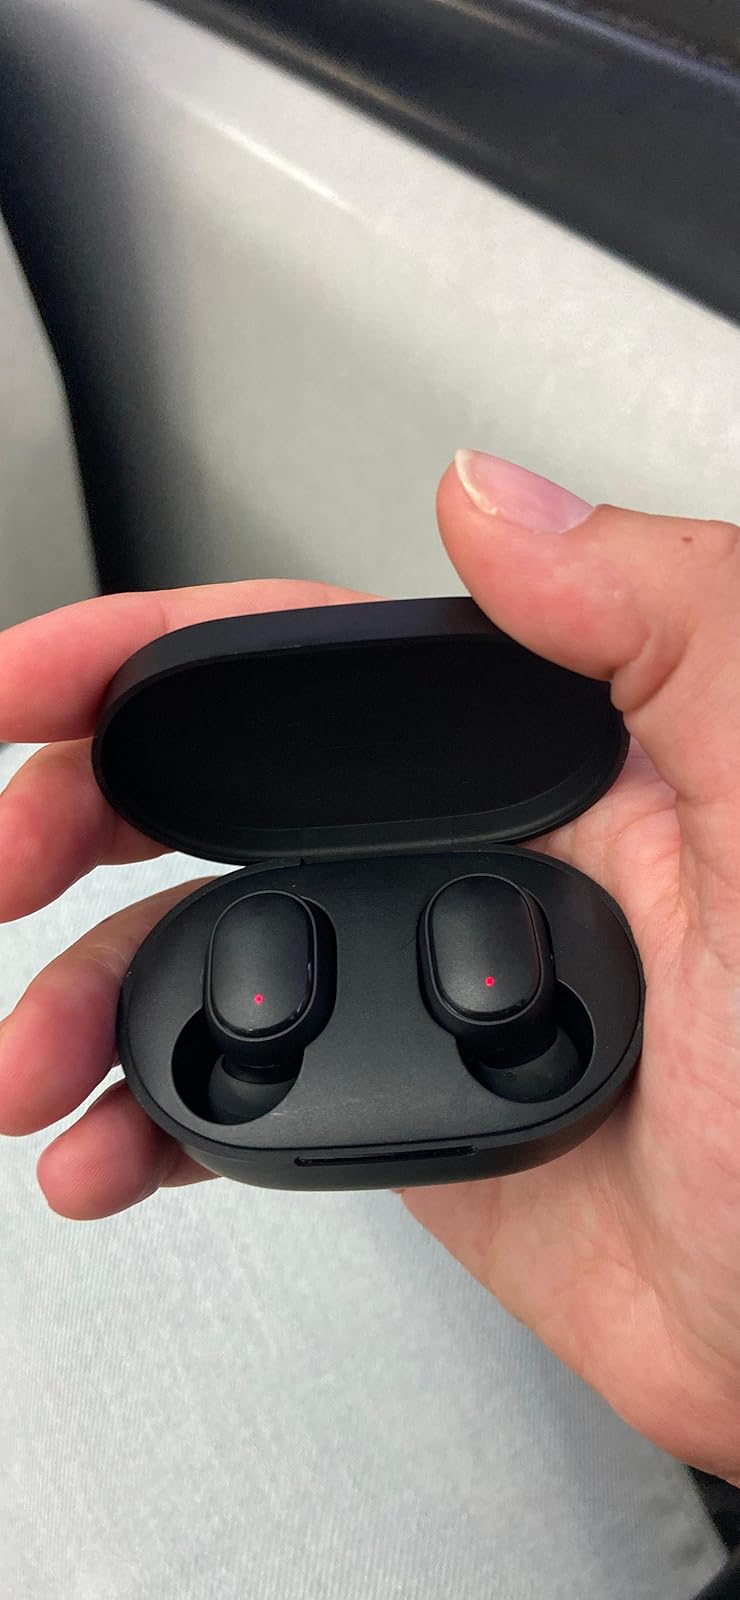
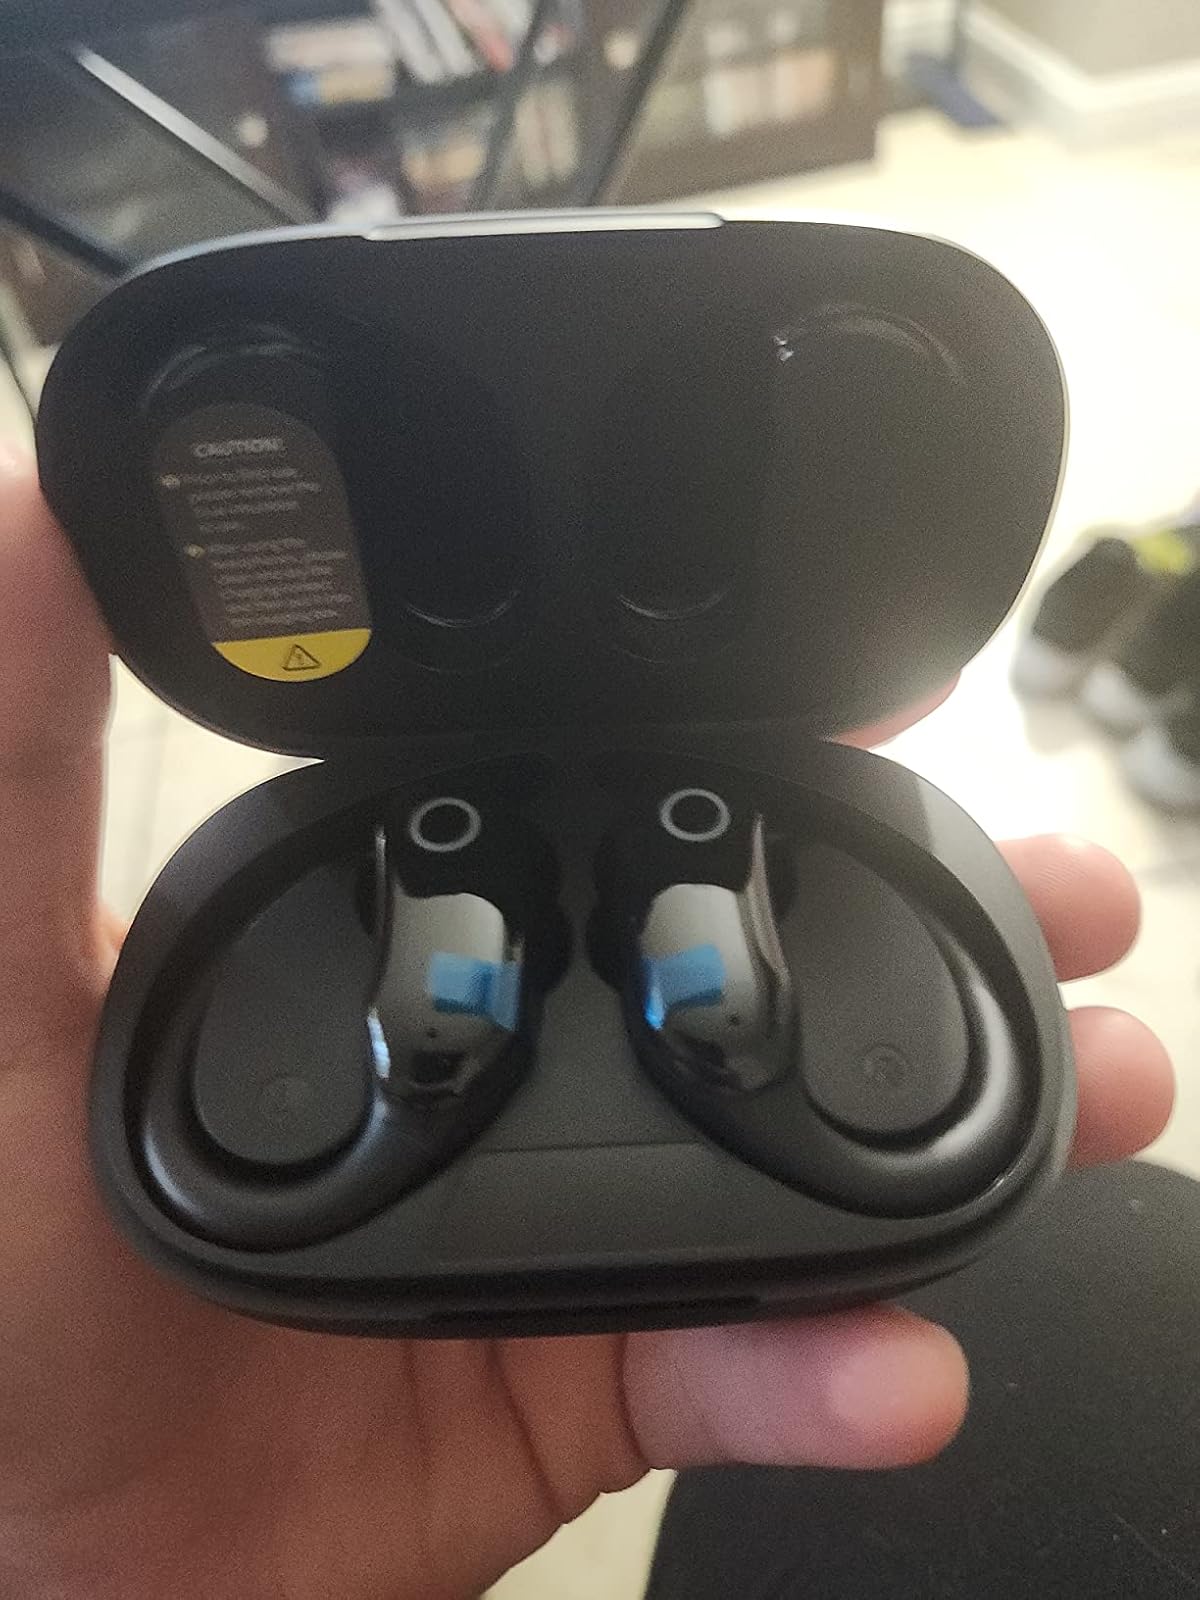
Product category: earbuds
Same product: no